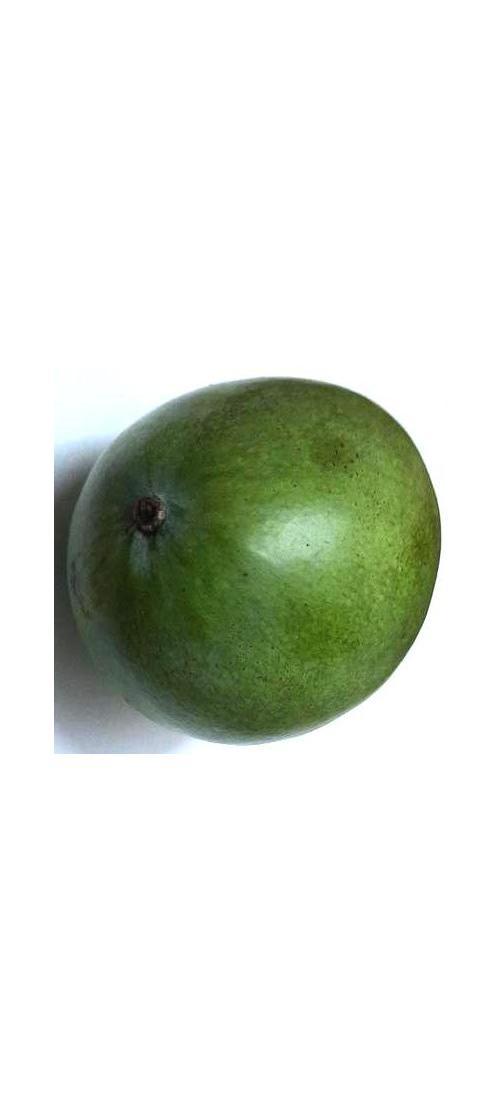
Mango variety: Rupali